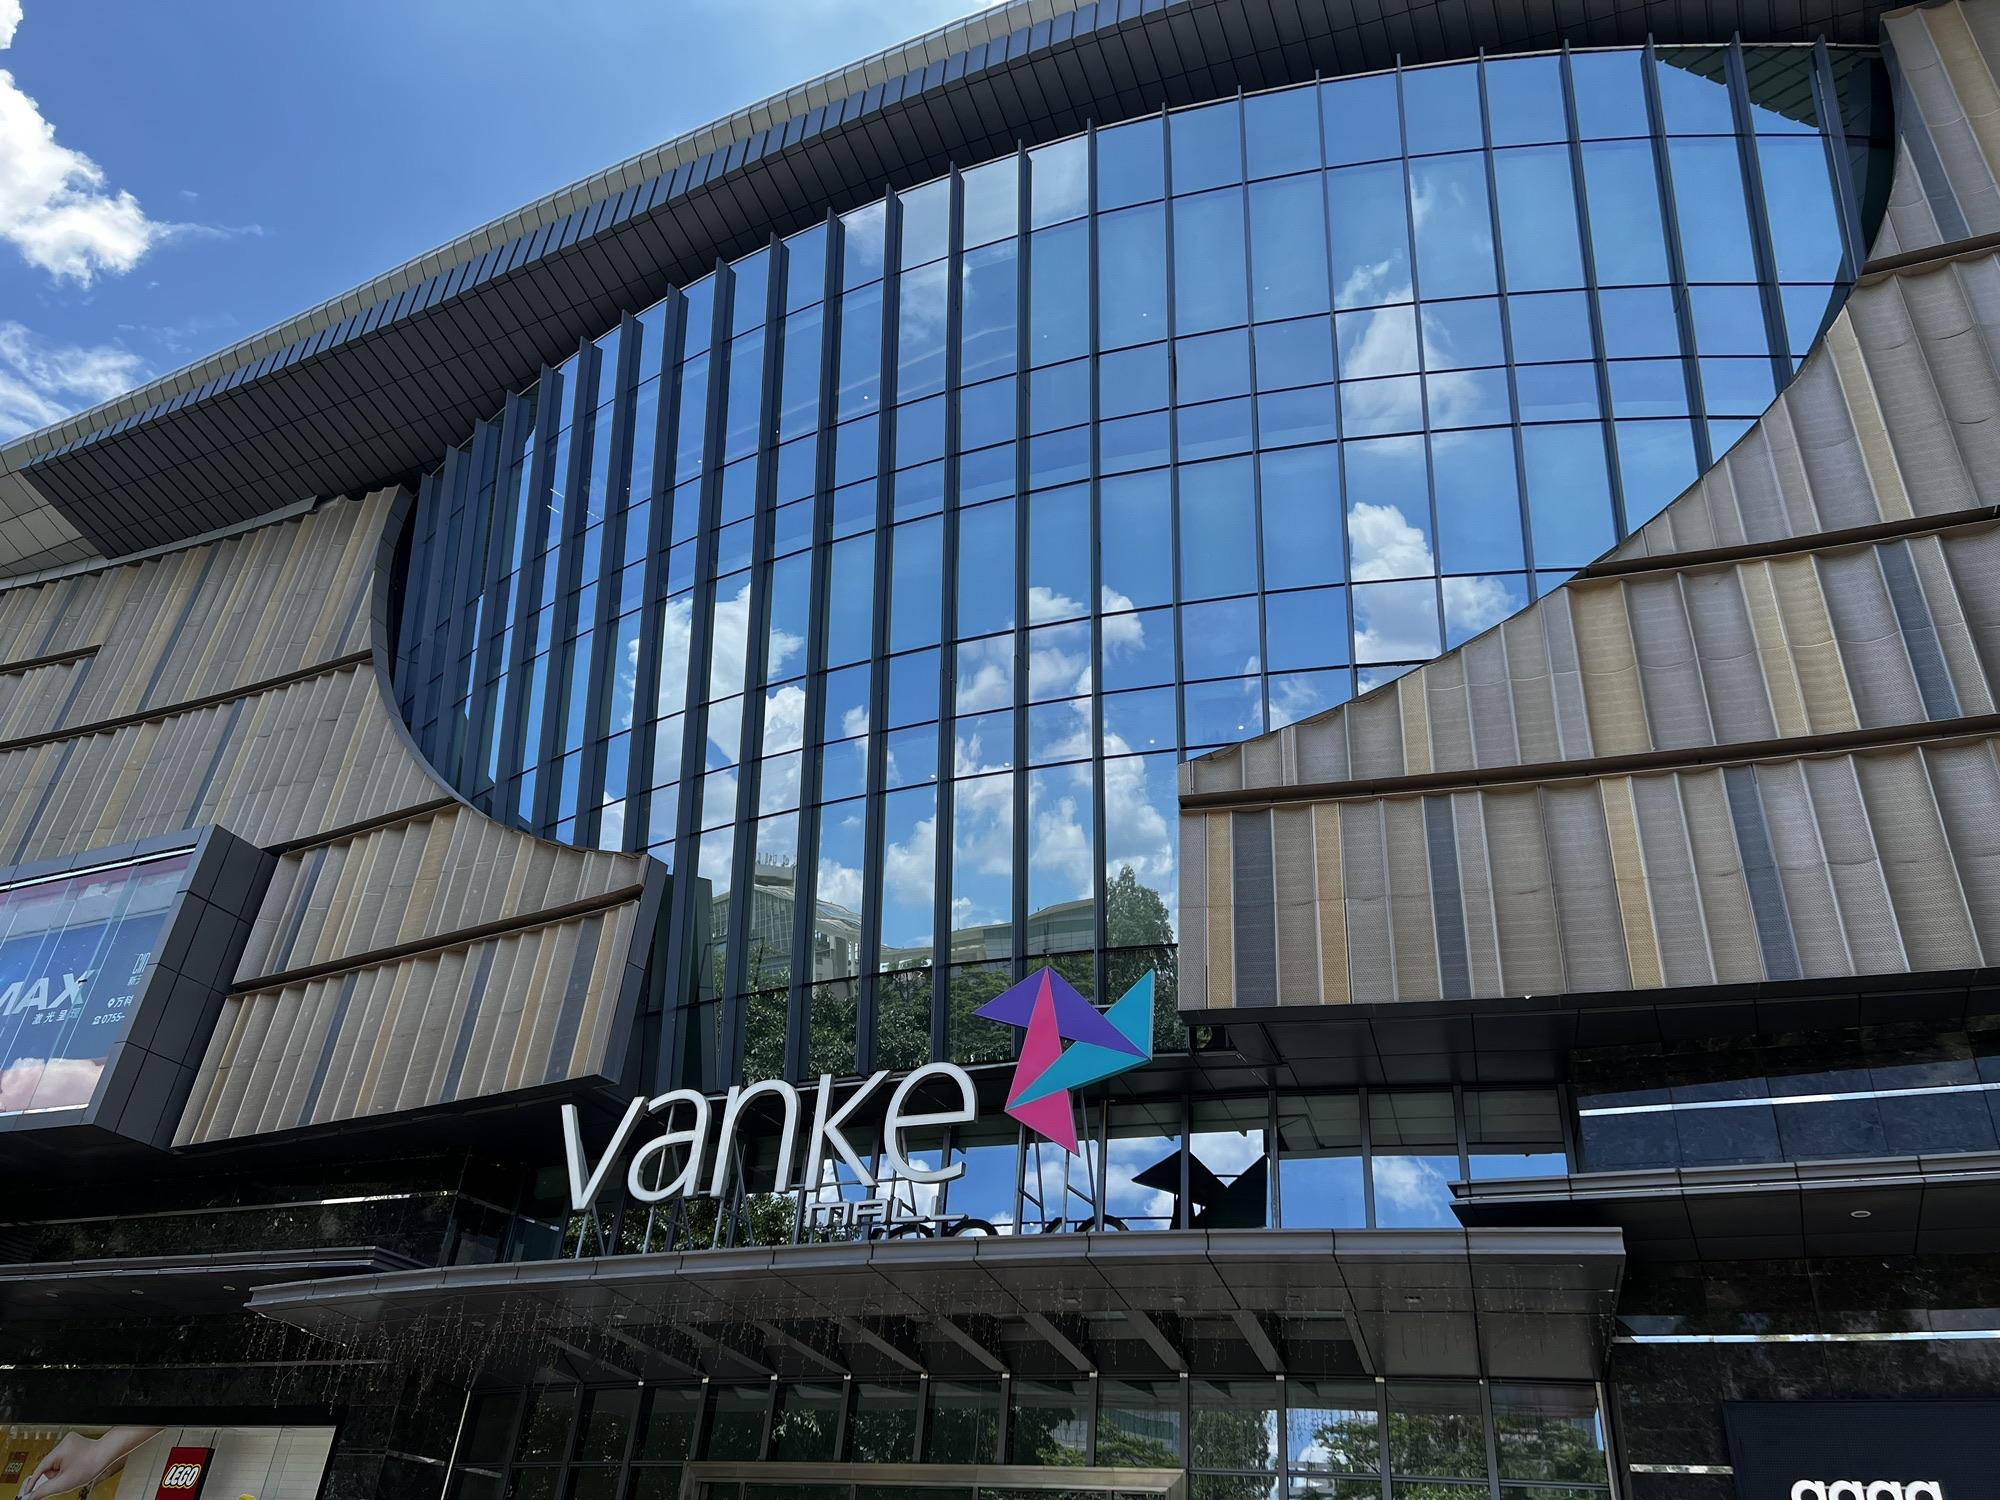
地标名称：深圳龙岗万科广场
所在城市：深圳市·龙岗区